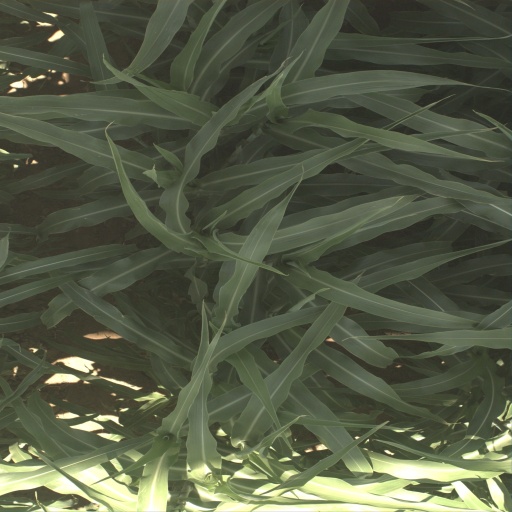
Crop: sorghum